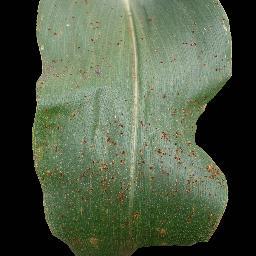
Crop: corn
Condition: (maize)_common_rust